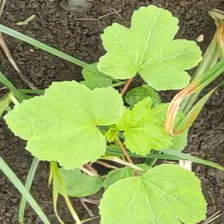
Weed species: Little_Mallow(Malva parviflora)